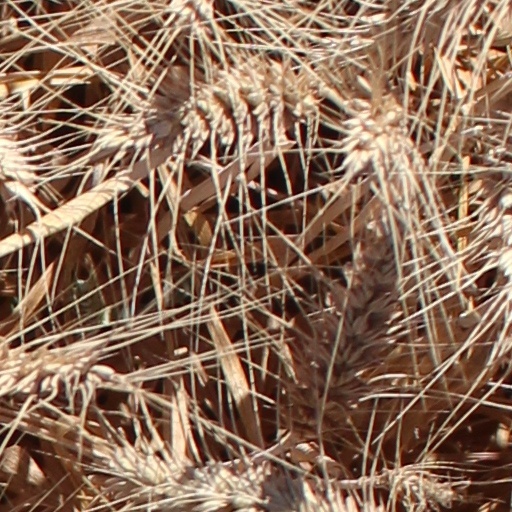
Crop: wheat